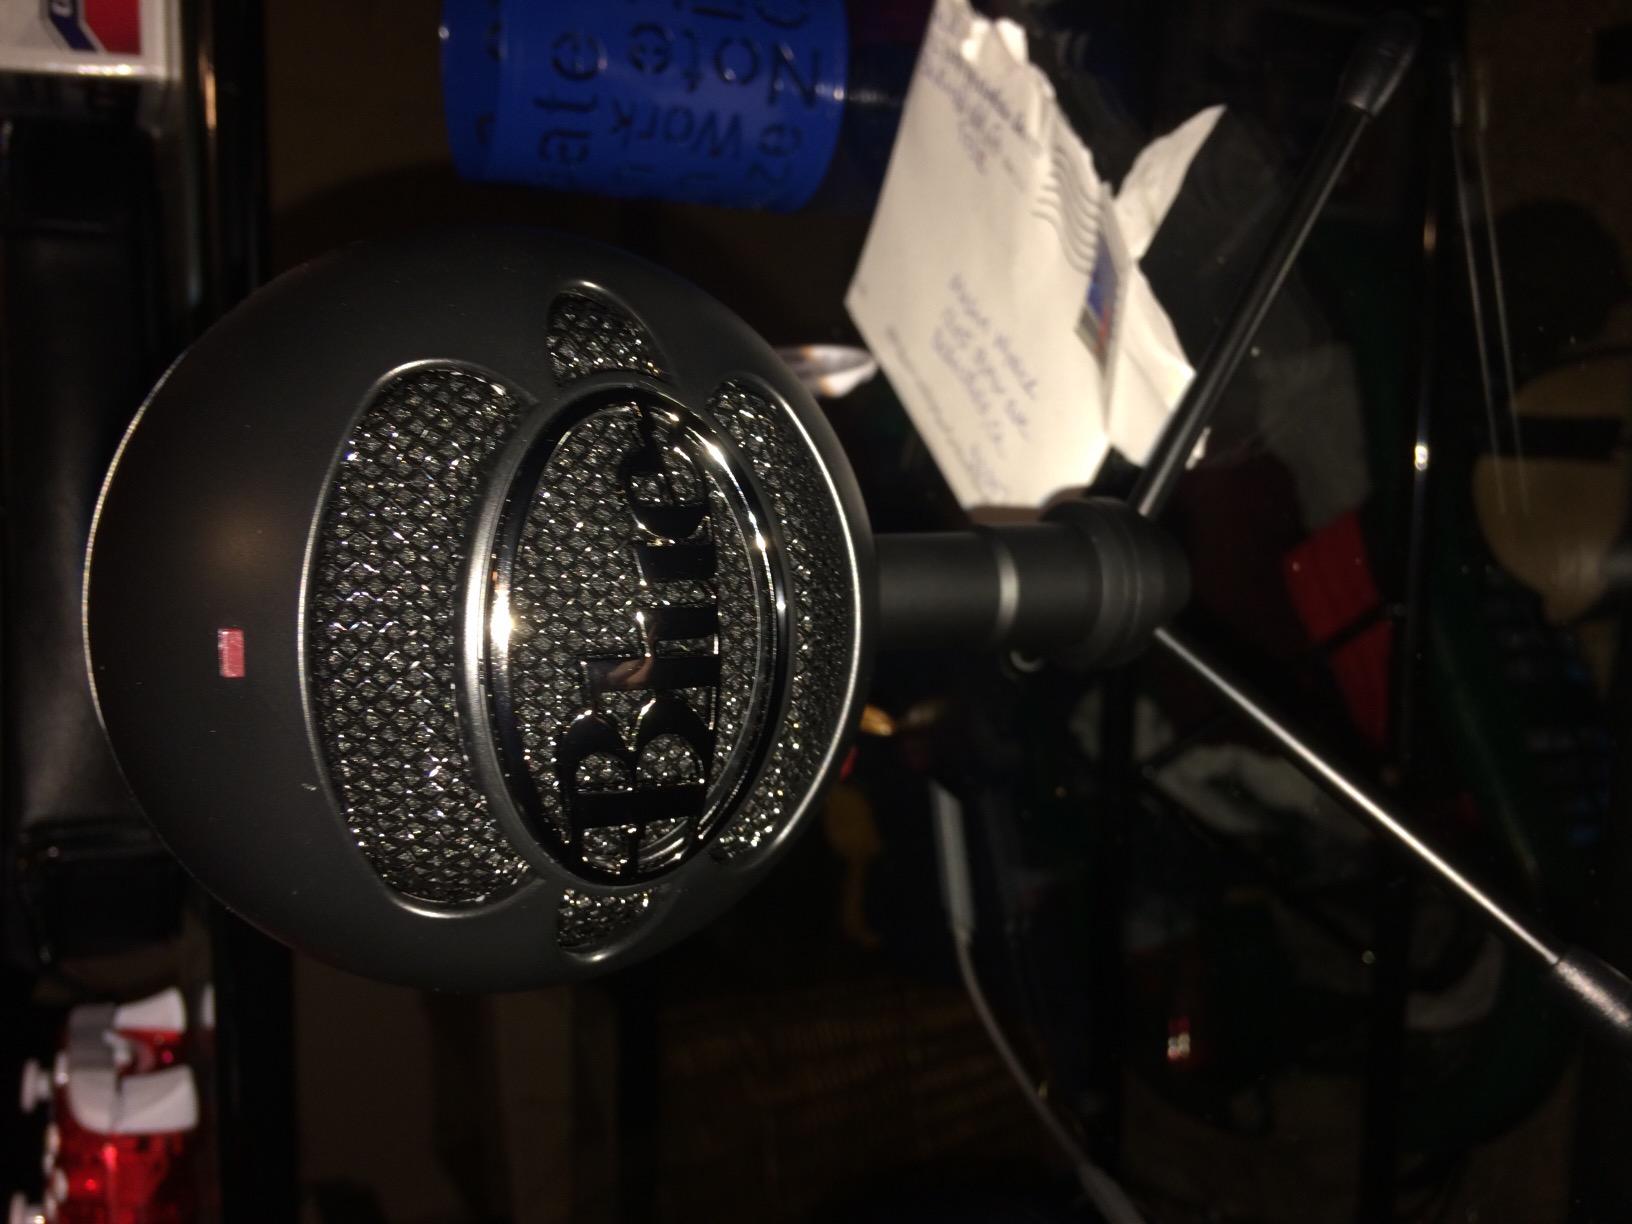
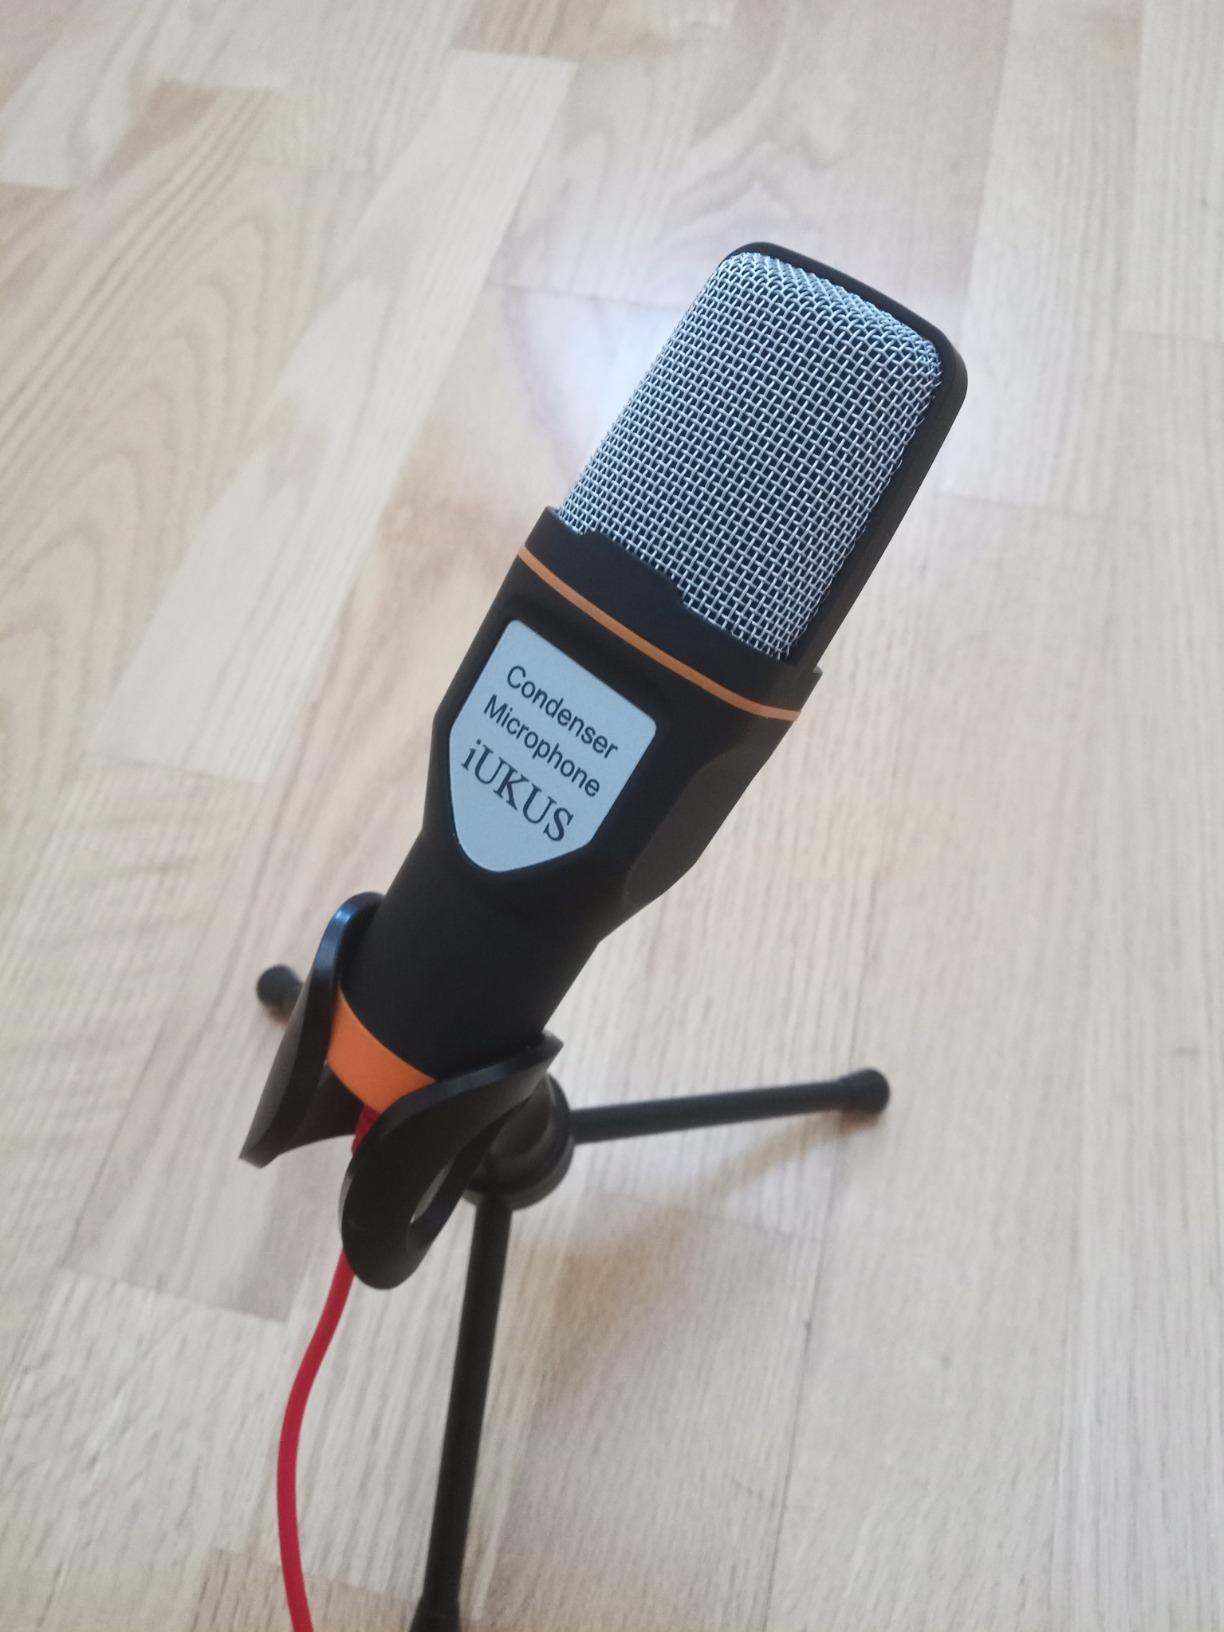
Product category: microphone
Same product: no